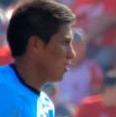
Age: 22